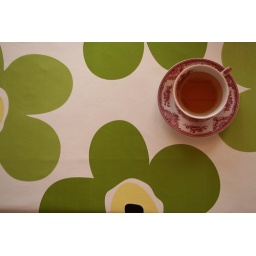
Loved by everyone, new kitchen table wax cloth